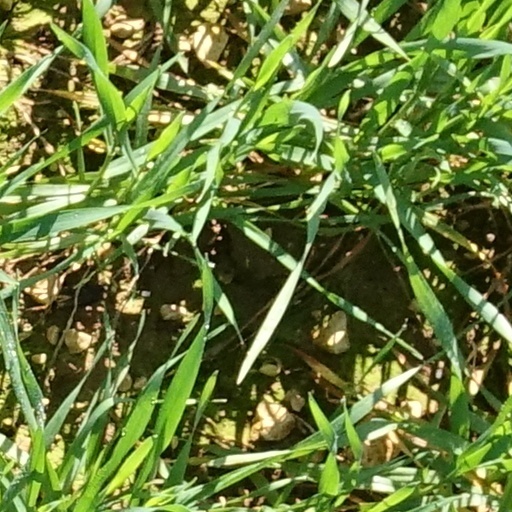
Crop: wheat